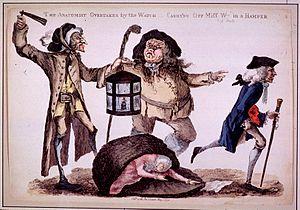
Le trafic de cadavres au Royaume-Uni aux XVIIIᵉ et XIXᵉ siècles était alimenté par la demande croissante en cadavres pour les recherches anatomiques et entraînait l'exhumation clandestine de centaines de corps par an.